Timber framing

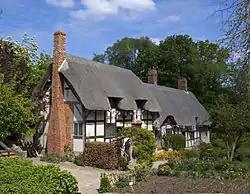
Anne Hathaway's Cottage in Warwickshire, England: Its timber framing is typical of vernacular Tudor architecture.

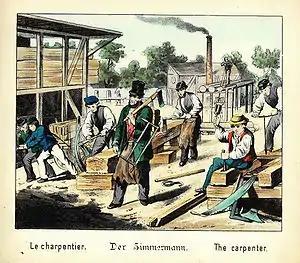

Timber-framed structures differ from conventional wood-framed buildings in several ways. Timber framing uses fewer, larger wooden members, commonly timbers in the range of , while common wood framing uses many more timbers with dimensions usually in the 5- to 25-cm (2- to 10-in) range. The methods of fastening the frame members also differ. In conventional framing, the members are joined using nails or other mechanical fasteners, whereas timber framing uses the traditional mortise and tenon or more complex joints that are usually fastened using only wooden pegs. Modern complex structures and timber trusses often incorporate steel joinery such as gusset plates, for both structural and architectural purposes.